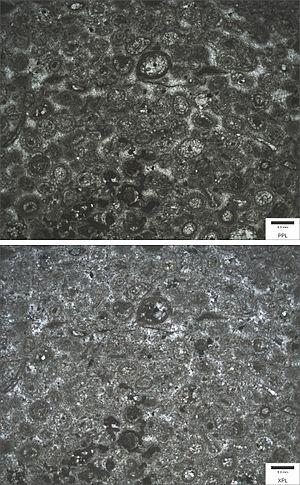
La classification de Dunham est un système pour les roches carbonatées défini par R. J. Dunham en 1962. Elle est utilisée, en particulier, en géologie pétrolière.